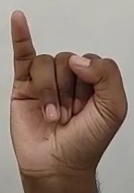
ASL sign: I